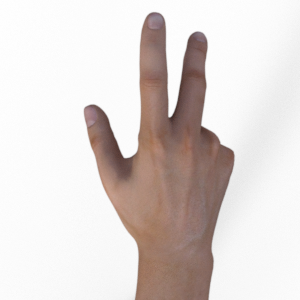
Label: scissors